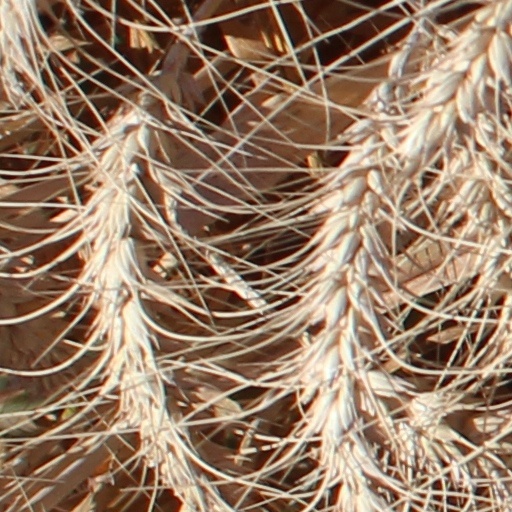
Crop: wheat